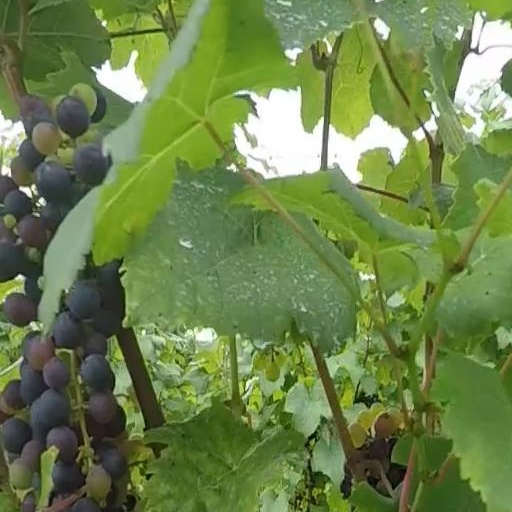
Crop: grape